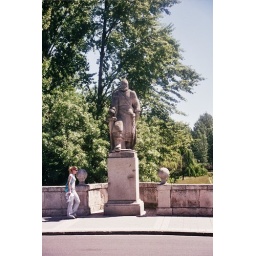
A statue on the bridge over the river at Burgos portraying one of the heroes of the Reconquista